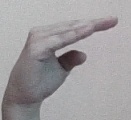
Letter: jeem